Gold Star Wives of America

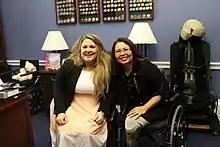
Gold Star Wife Jane Horton visiting with Senator Tammy Duckworth in 2016.

There are members and local chapters throughout the United States. The country is divided into eight regions. Region conferences are held in the spring where recommendations originate for presentation to the national convention held each year, usually in July.